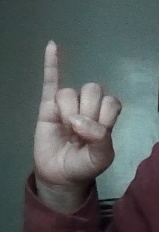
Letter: meem